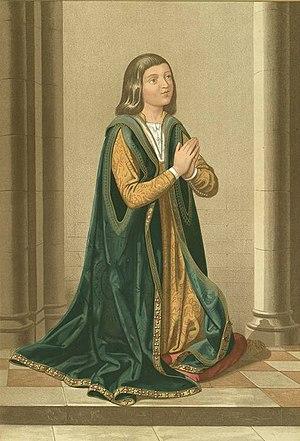
Juan de Trastamare, également appelé Jean d'Aragon, fut le second enfant des Rois catholiques Ferdinand II d'Aragon et Isabelle Iʳᵉ de Castille, ainsi que leur seul fils à atteindre l'âge adulte. Il fut de ce fait l'héritier des couronnes de Castille et Aragon.